Richard Levett

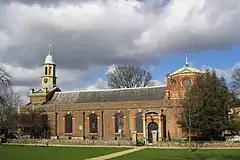
St. Anne's Church, Kew, burial place of Sir Richard Levett and family

By the early eighteenth century, the firm of Sir Richard Levett and Company had become one of England's largest, dominating especially the enormous tobacco trade with the Virginia Colony, as well as the tobacco coming from Turkey. Detailed records of tobacco transactions at the time between Levett and Virginia planters reveal that the London merchant drove a hard bargain.